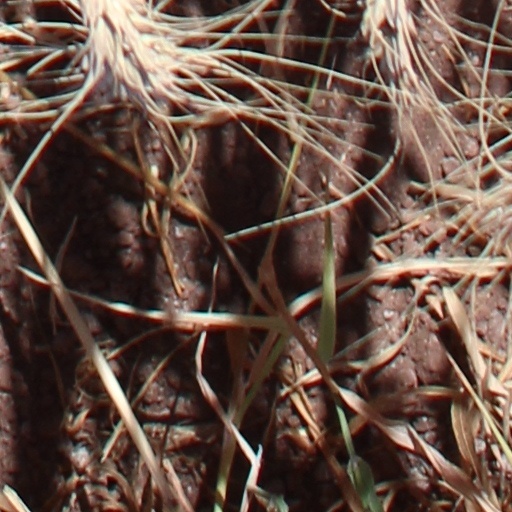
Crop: wheat